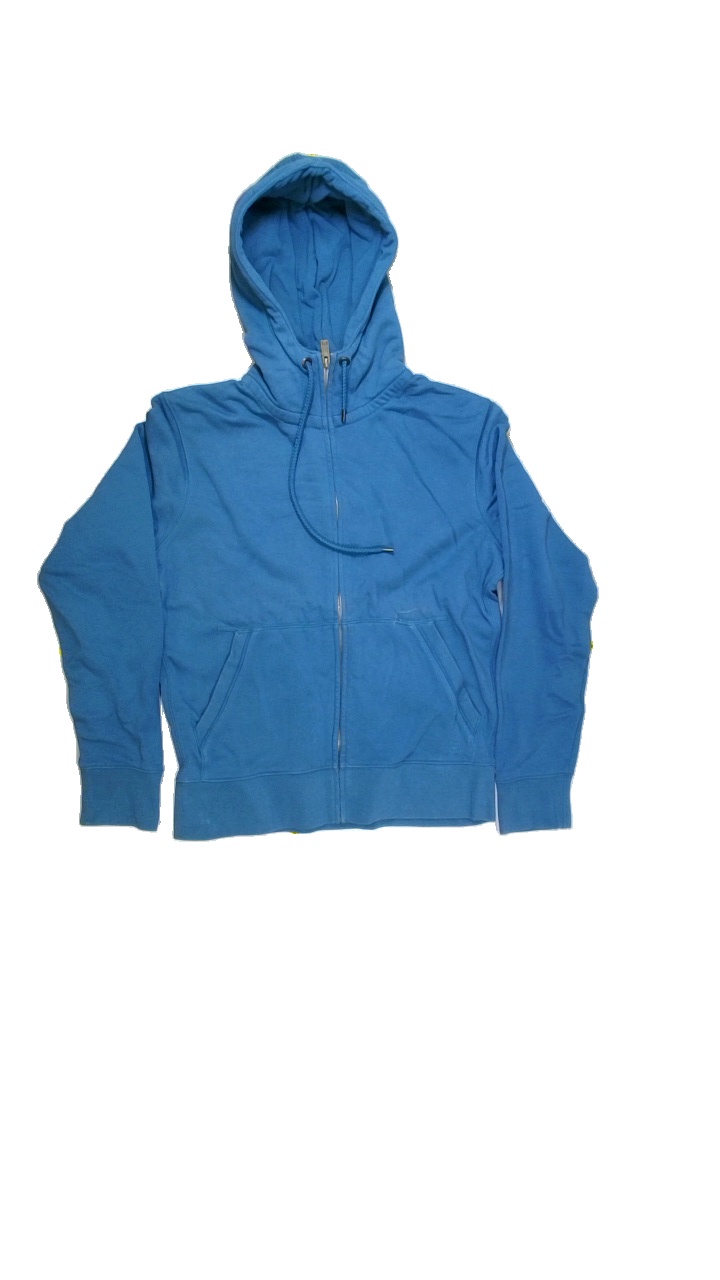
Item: Jacket (Men)
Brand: Esprit
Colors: Blue
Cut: Regular
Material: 90%cotton 10%polyester
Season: Autumn
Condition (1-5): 3
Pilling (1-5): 4
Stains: Major
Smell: Minor
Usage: Export
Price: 50-100